Mark Prior

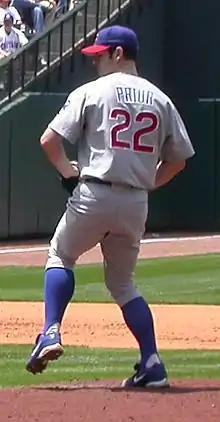
Mark Prior in 2005.

During the 2005 off-season, after Nomar Garciaparra left the Cubs via free agency, Prior was mentioned by Ken Rosenthal of Fox Sports as part of a possible deal for Baltimore Orioles's shortstop Miguel Tejada, but this trade did not come to pass. As in 2005, Prior started the 2006 season on the disabled list. This time, though, it was because of a strained right shoulder, and the injury caused him to miss the first two months of the 2006 season. His debut came on June 18, when he had what ESPN called "one of the worst outings of his career" against the Detroit Tigers, giving up six runs in the first inning and lasting just innings before being pulled. Prior was 0–4 in four starts with a 7.71 ERA, until he was once again put on the disabled list on July 14, after straining his left oblique muscle while taking batting practice on July 8. Since he had not pitched since July 4, he was eligible to return on July 21 against the Nationals. He pitched only innings before he was pulled out of the game, allowing four runs and taking a no decision in an eventual 7–6 loss. Against the Brewers on August 10, Prior's pitch speed slowed in the third inning of his start. He was replaced by Juan Mateo in the fourth inning, having allowed six runs (five earned) in an eventual 8–6 defeat. Two days later, he was placed on the disabled list (tendinitis) for the third time that season, missing the remainder of the year. He finished the 2006 season with a 1–6 record and a 7.22 ERA in nine starts, striking out 38 against 28 walks in innings.